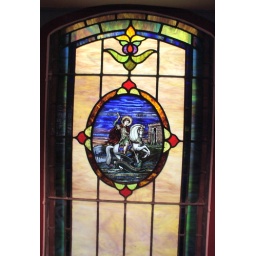
stained glass window in the sanctuary